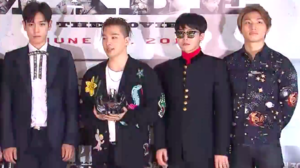
Big Bang, est un boys band de K-pop sud-coréen, originaire de Séoul. Il se composait de cinq membres jusqu'au départ de Seungri en mars 2019. Le groupe est mené par le rappeur G-Dragon. À ses côtés se trouvent T.O.P et Taeyang qu'il connaît depuis son enfance, ainsi que Daesung et Seungri. À leurs débuts en 2006, ils sont considérés comme étant la nouvelle figure montante de leur label, YG Entertainment. Leurs débuts sont en effet prometteurs, mais c'est à la sortie du single Lies en 2007 qu'ils connaissent véritablement le succès. Le groupe est connu pour sa musique, mais aussi pour le style vestimentaire de ses membres, surtout de leur leader, souvent surpris à des semaines de la mode ainsi que des défilés, devenu célèbre à travers tout le pays et même à l’échelle internationale.